Geology of the Dominican Republic

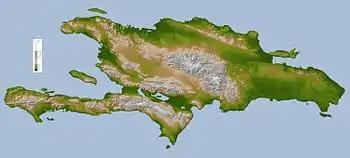
The island of Hispaniola

The geology of the Dominican Republic is part of the broader geology of Hispaniola with rocks formed from multiple island arcs, colliding with North America.